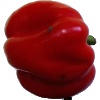
Label: Pepper Red 1